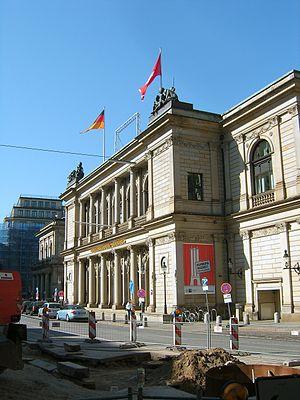
La Hamburger Börse est une bourse fondée en 1558 dans la ville de Hambourg, place importante de la Ligue Hanséatique, sous la forme d'une bourse de commerce, peu avant la Bourse de Brême.